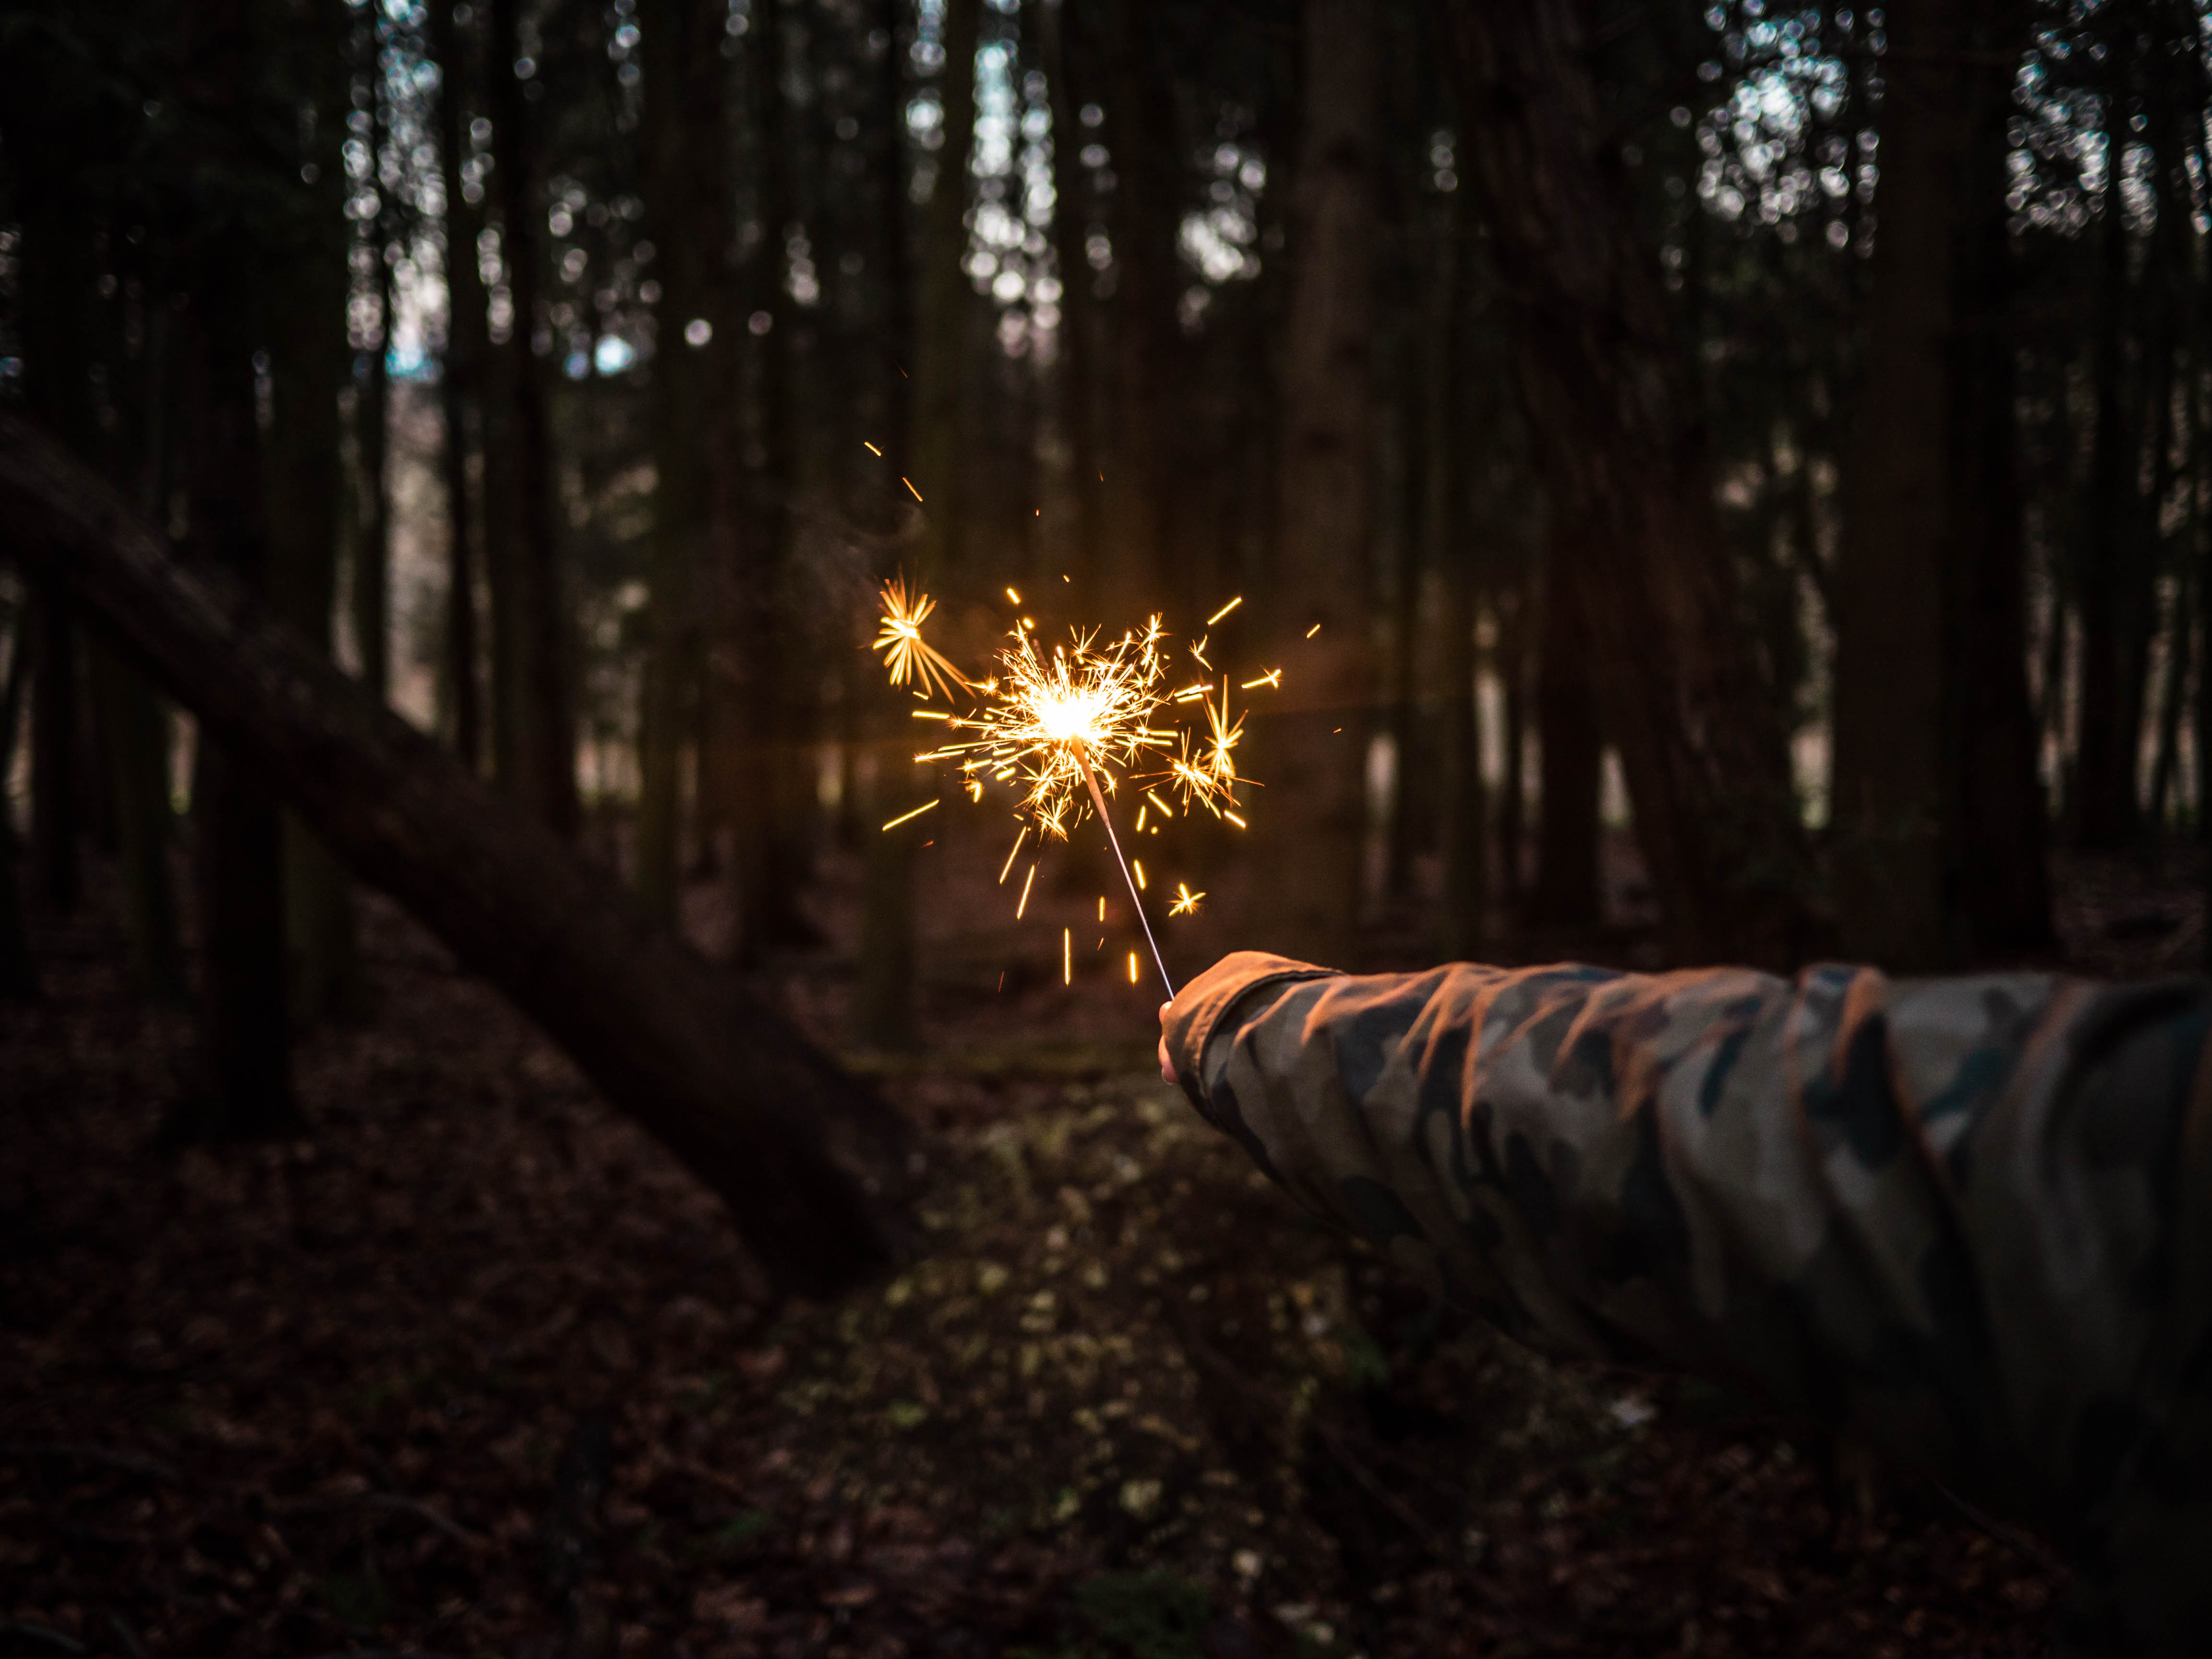
tree, forest, light, night, sunlight, leaf, flower, autumn, darkness, campfire, woodland, habitat, screenshot, natural environment